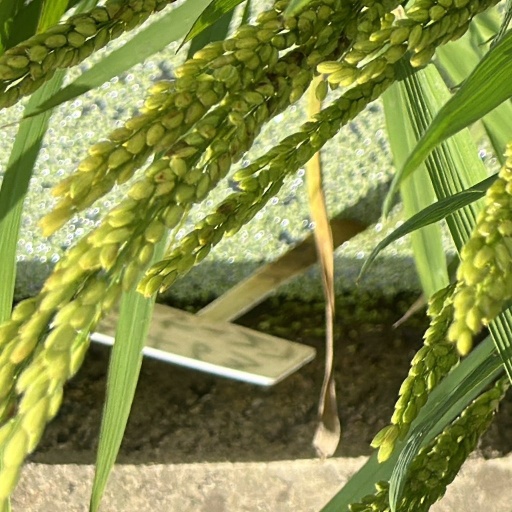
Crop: rice